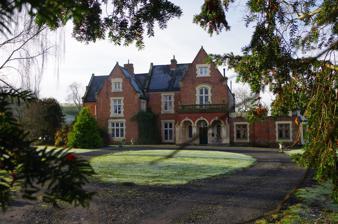
Building: Fronfraith Hall
Country: United Kingdom
Year built: 1863
Building in Wales, UK Fronfraith, Llandyssil, Powys Fronfraith Hall 2014 Location in Powys General information Location Powys , Wales , UK Coordinates 52°31′56″N 3°13′32″W / 52.532335°N 3.225624°W / 52.532335; -3.225624 Fronfraith Hall is a mid-Victorian house in the historic parish of Llandyssil in the shire area of Montgomeryshire in Powys . Fronfraith also appears in records as Bronfraith and Vronvraith . Fronfraith was also a township within the parish of Llandyssil. The present house was built in 1863 under the supervision of the Shrewsbury architect James Pickard This house replaced a large house, probably a half-timbered Tudor mansion, which had been the home of the Morgan family. In 1966,  the west wing of the Fronfraith Hall was badly damaged as the result of a fire, but has now been restored. The Hall is now partly used as a guest house. History Fronfraith Hall, Llandyssil Monument to Sir Charles Thomas Jones, Montgomery Church The first family to be associated with Fronfraith were the Morgans. Richard Morgan who lived at Fronfraith, was elected MP for Montgomery Boroughs  in 1592–3. He was married to Margaret Lloyd, daughter of Thomas Lloyd of Gwernabuarth, in Llandyssil. His  third  son Robert Morgan (1608–1673) in 1660 became Archdeacon of Merioneth in 1660 and was consecrated Bishop of Bangor in 1666. In the 18th century Fronfraith had passed to the Jones family. A notable member of the family was Rear Admiral Sir Charles Thomas Jones (1778–1853). Jones saw distinguished service in the Royal Navy and was knighted in 1809. He was High Sheriff of Montgomeryshire 1832. A fine memorial to Admiral is in Montgomery Church, where he is buried. After his death the new house was built,  probably by Captain Maurice Jones, who was living there 1868. A family dispute then arose and on the order of the Court of Chancery the Fronfraith Estate was put up for sale, and was sold at auction as single lot, in Manchester on 21 July 1871. Fronfraith Hall is described as A Newly Erected Handsome, Large and Commodious Mansion… Charmingly situated and replete with every convenience, suited for a family of distinction, and surrounded by a beautiful and Romantic Park, studded with Ornamental and Choice Trees, and Terraces commanding the Most Extensive, Picturesque and Varied Views . The Estate consisted of 630 Acres… of excellent pasture, meadow and arable land, woods and plantations... producing a rental of £1,028. 11s. 4. per annum . The Fronfraith Estate was acquired by Charles Whitely Owen, who was High Sheriff of Montgomeryshire in 1887. In 1918, following the death of Charles Whitely Owen the Estate passed to Gilbert Saltoun Jones, who, on inheriting, changed his name to Gilbert Whitely Owen. On his death in 1926, the Estate was inherited by Captain and Mrs Cordeaux. They were to put it up for auction September 1931 and it was sold, with exception of the Waterloo Public  House to John Crawford Allen of Croydon. Allen must have been a property speculator because in 1932, he sold it to Senator Rupert Davies (1879–1967), Canadian politician and newspaper editor, who was born in Welshpool . Davies continued to use it as his home in Wales until he sold it in 1948. His son, Robertson Davies (1913–1995), the noted Canadian novelist and Shakespearian scholar, lived at times at Fronfraith in the late 1930s. The estate was sold by auction in 1948 to the Humphreys family of Llwynmaddoc in Llandyssil . The house and its surrounding grounds were sold off separately in 1969. References